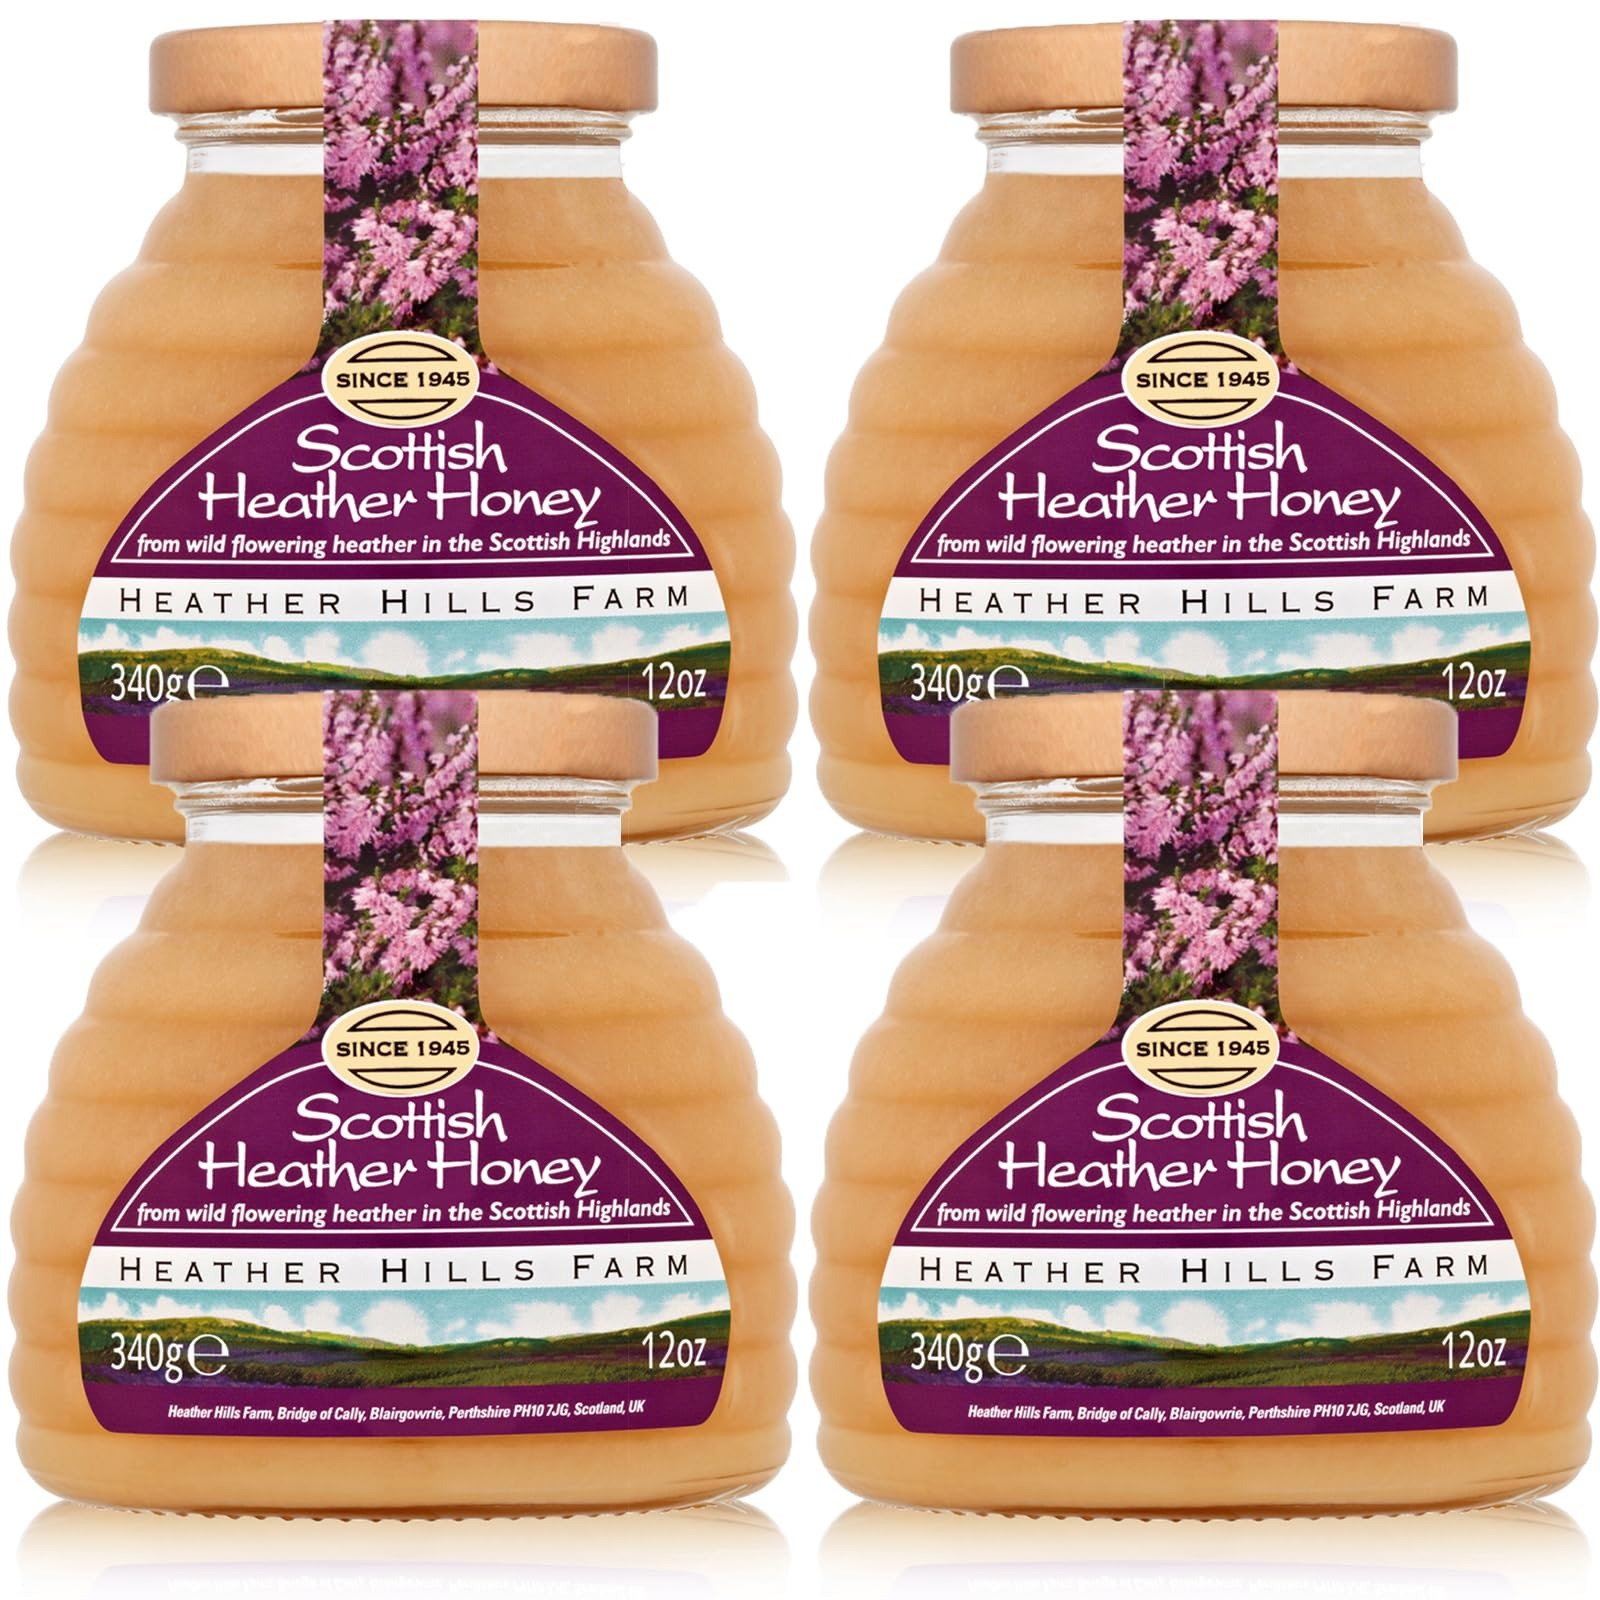
Item Name: Heather Hills Farm Raw Scottish Heather Honey -12oz/340g (Pack of 4) | Scotland Pure & Natural Wildflowers Honey | Unfiltered & Unpasteurized Golden Honey
Bullet Point 1: Pure Scottish Heather Honey: Made from the nectar of Scottish heather blossoms, this 12oz (340g) jar contains the finest and most authentic Scottish Heather Honey
Bullet Point 2: Rich and Distinctive Flavor: Experience the unique taste of Scottish heather honey, known for its robust flavor profile with hints of floral sweetness and a delicate earthy undertone
Bullet Point 3: Premium Quality: Our honey is carefully harvested from our own hives, ensuring utmost quality control and a product that meets the highest standards of purity and taste
Bullet Point 4: Natural and Unprocessed: Our Scottish Heather Honey is raw and unfiltered, preserving its natural enzymes, antioxidants, and health benefits. It is free from additives, preservatives, and artificial colors
Bullet Point 5: Versatile Culinary Delight: Use this delicious honey as a spread on toast, drizzle it over yogurt, add it to tea, or incorporate it into your favorite recipes for a delightful burst of flavor
Product Description: Experience the exceptional taste of Heather Hills Farm Scottish Heather Honey, a 12oz (340g) jar filled with pure, raw, and unfiltered honey. Sourced from the nectar of Scottish heather blossoms, this premium honey offers a rich and distinctive flavor profile. With captivating floral sweetness and a delicate earthy undertone, it is a true testament to the pristine landscapes of Scotland. Our honey is meticulously harvested using traditional beekeeping methods, ensuring the highest quality and purity. Each jar is crafted with care, guaranteeing an artisanal product that meets the expectations of honey connoisseurs. The raw and unfiltered nature of our honey preserves its natural enzymes, antioxidants, and health benefits. Versatile in its usage, this Scottish Heather Honey adds a delightful touch to various culinary creations. Spread it on warm toast for a luscious breakfast treat, drizzle it over yogurt for a touch of sweetness, or incorporate it into your favorite recipes to enhance their flavors. The possibilities are endless. Packaged elegantly in a 12oz (340g) jar, our Scottish Heather Honey makes a thoughtful and luxurious gift for food enthusiasts and nature lovers. Its premium quality, distinctive flavor, and commitment to sustainable practices make it a standout choice for those seeking a truly exceptional honey
Value: 4.0
Unit: Count

Price: 93.91